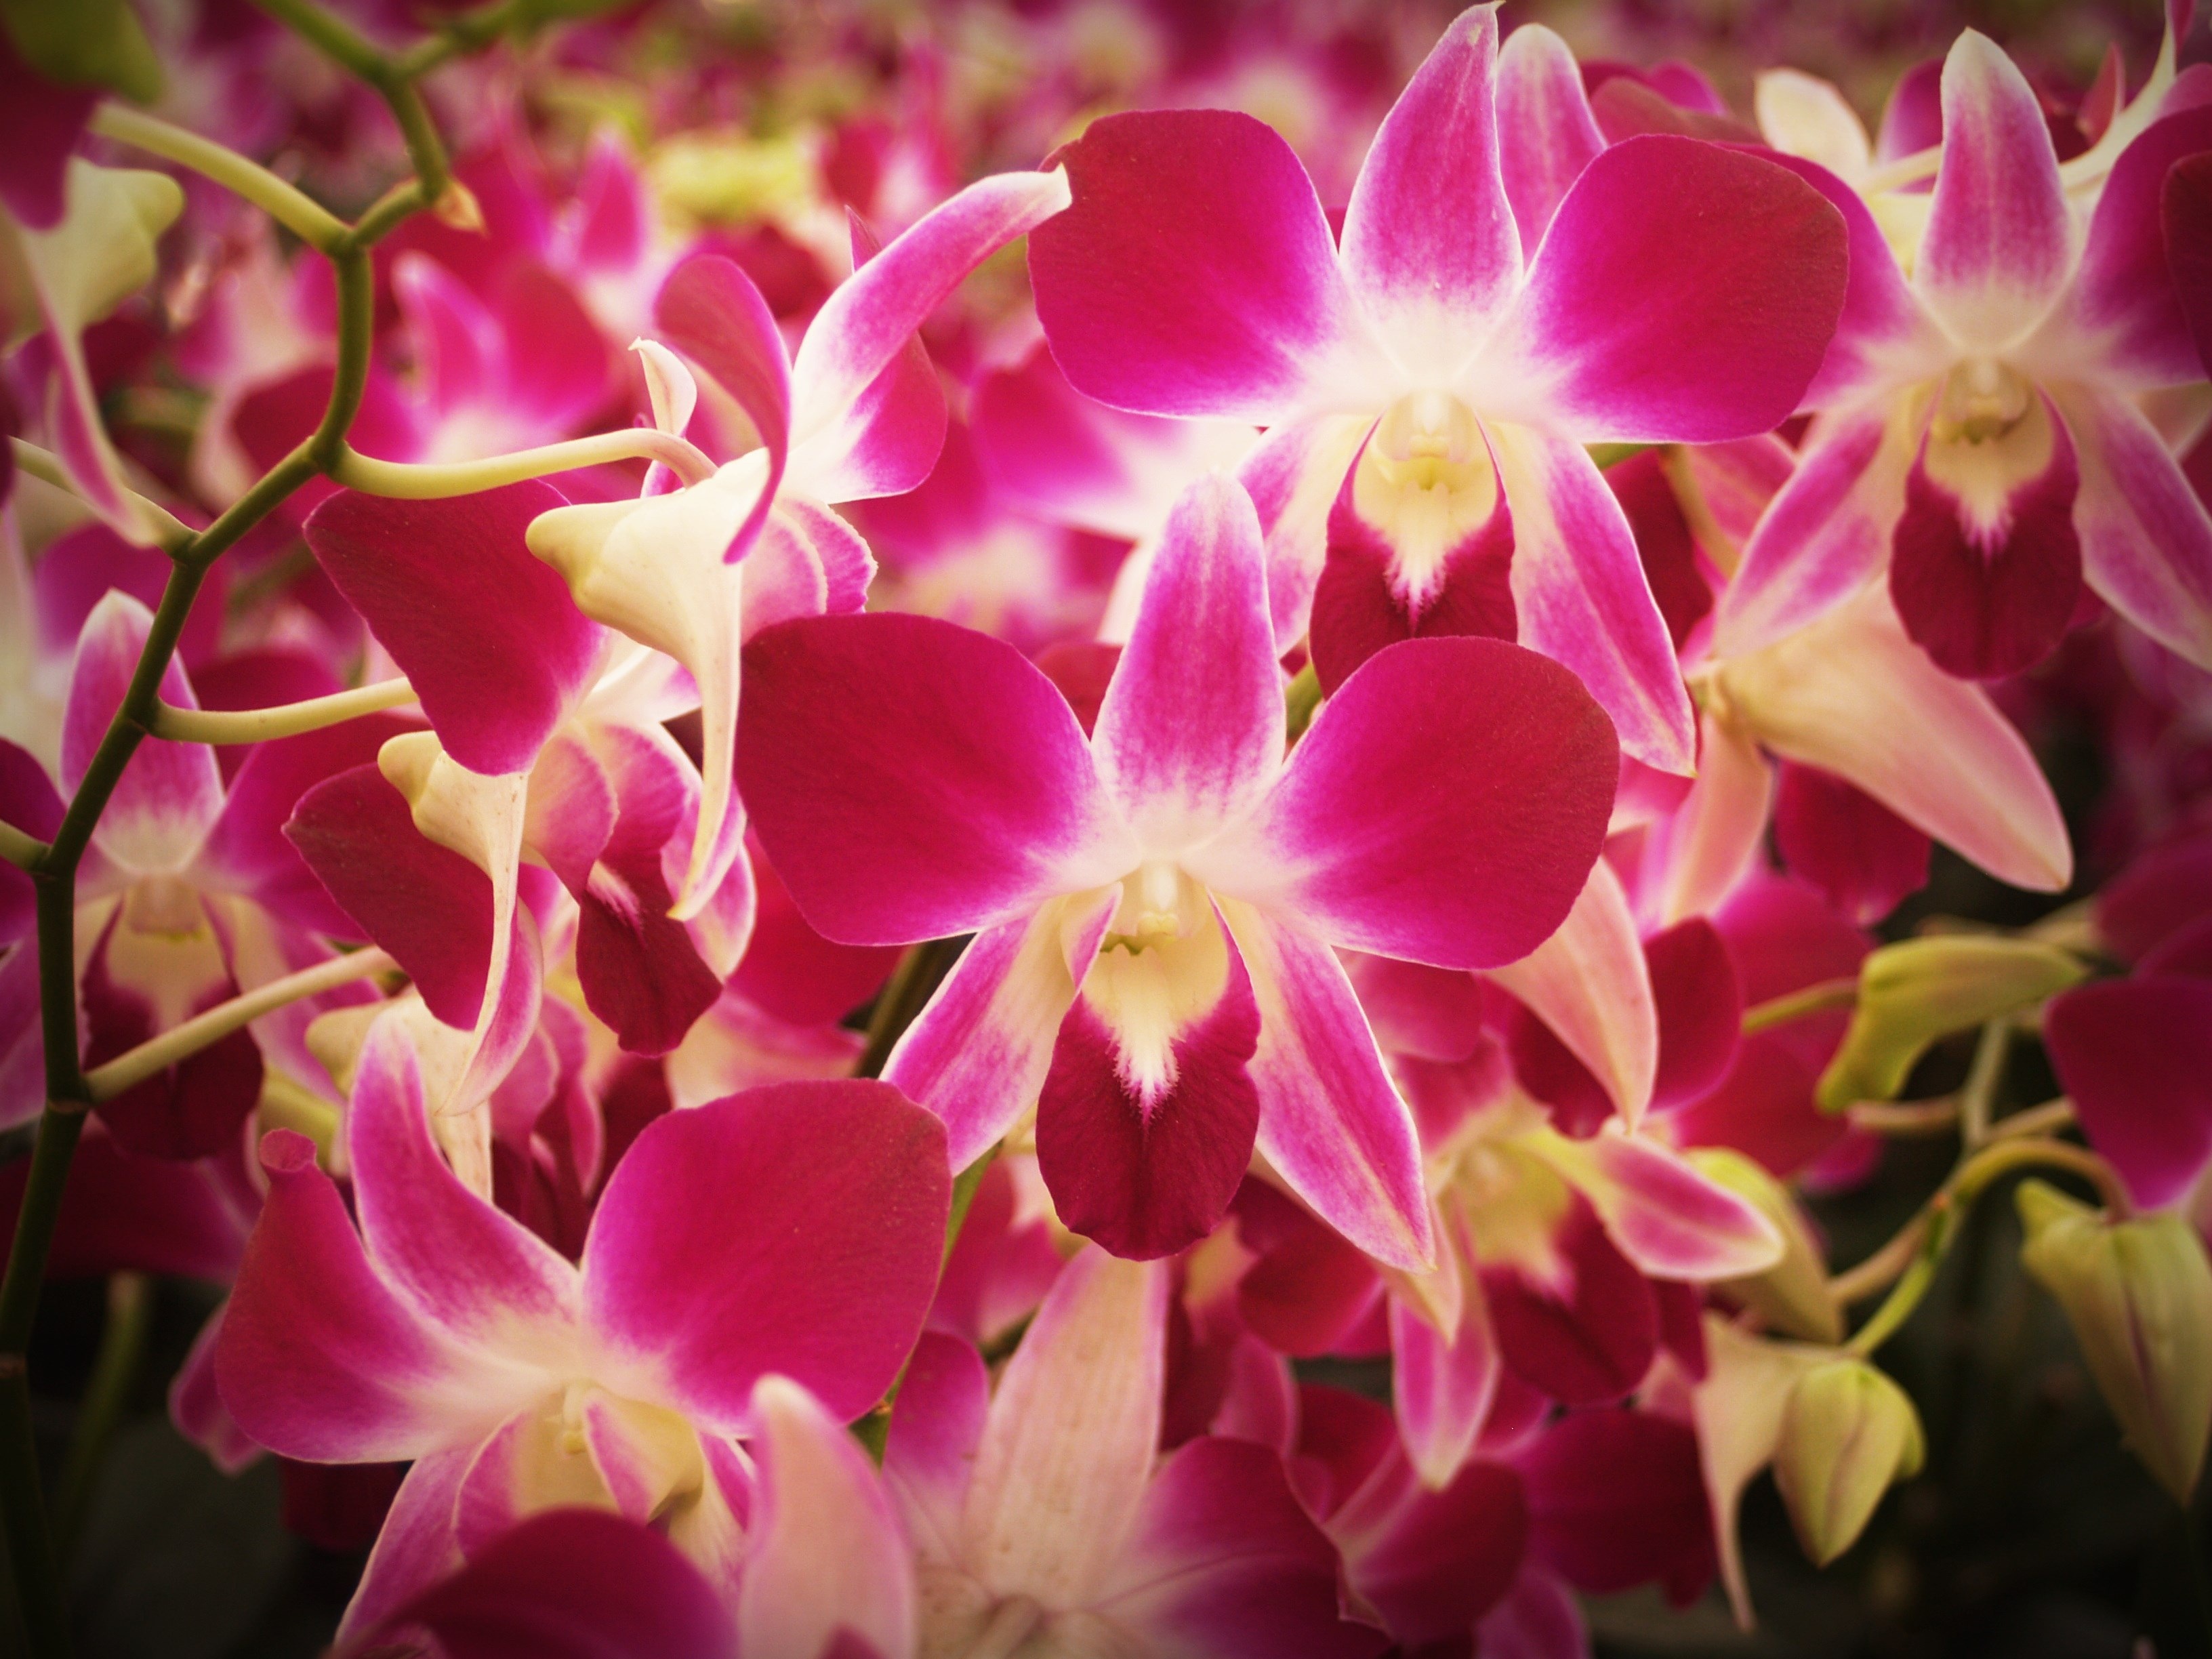
nature, blossom, growth, plant, white, flower, petal, bloom, isolated, green, red, collection, tropical, natural, fresh, botany, set, colorful, yellow, pink, flora, orchid, bright, collage, beauty, montage, vibrant, selection, macro photography, variation, flowering plant, cattleya, dendrobium, land plant, cattleya labiata